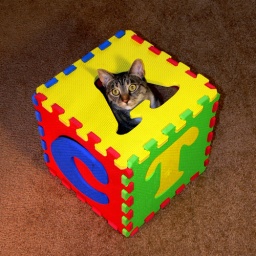
cat in the box